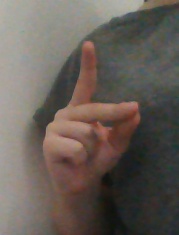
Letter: ta